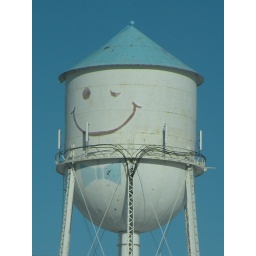
The controversial &amp;quot;Save Smiley&amp;quot; water tower in Grand Forks.